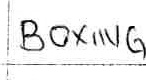
Label: boxing